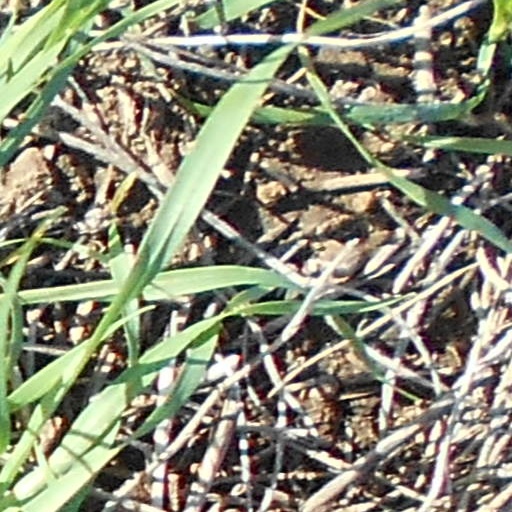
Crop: wheat